Verner Moore White

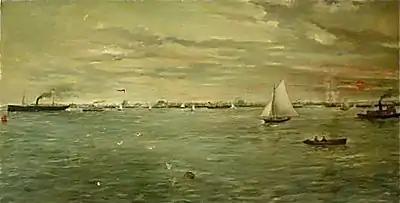
"The Harbor at Galveston", Courtesy Houston Public Library

White returned to the United States in 1895 and spent the next nine years living and working in Texas. For a couple years, White traveled and painted his way through towns primarily in southeastern Texas and southwestern Louisiana. During this period, the Houston Post reported that while in Galveston, he "completed an excellent picture in oil depicting William J. Bryan on a duck hunt, critics pronounce it a real work of art."